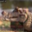
Label: crocodile